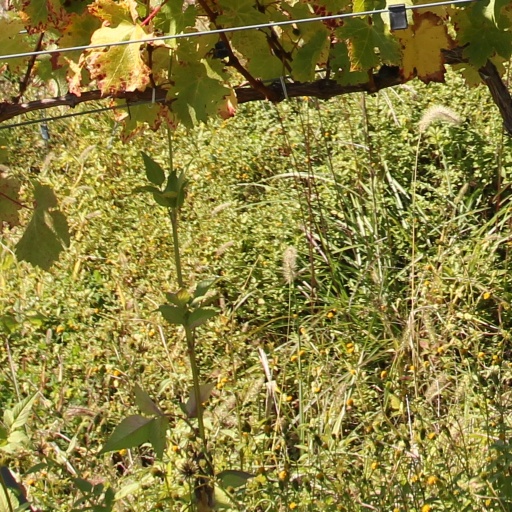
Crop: grape